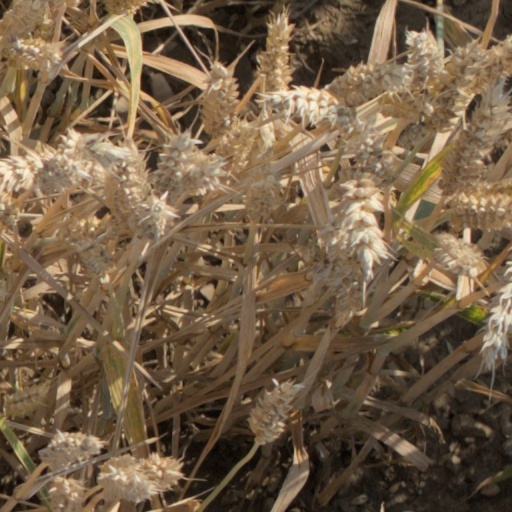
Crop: wheat